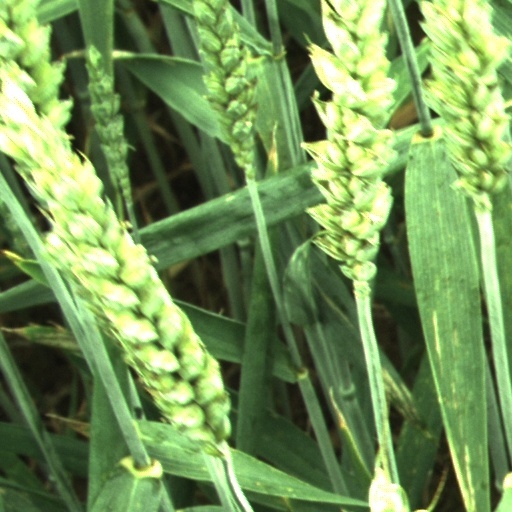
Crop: wheat